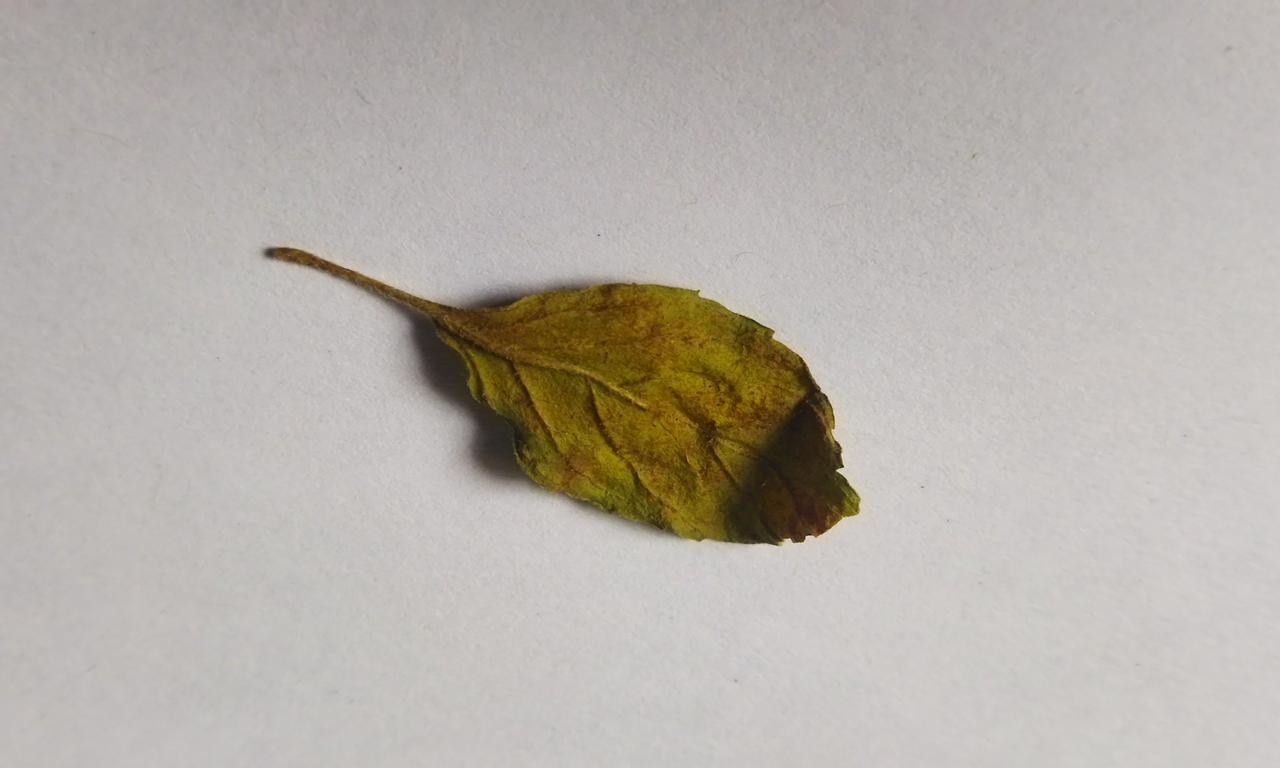
Label: Spoiled